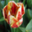
Label: tulip